Diebold Nixdorf

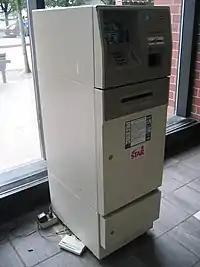
A Diebold 1063ix with a dial-up modem visible at the base

On April 27, 1964, Diebold went public on the New York Stock Exchange with the ticker symbol . In 1965 Diebold began offering pneumatic tube delivery systems to diverse institutions including banks and post offices. Still involved in safes and vaults, in 1968 the First National Bank of Chicago purchased the world's largest double vault doors from Diebold. Diebold subsequently began offering computer-controlled security and surveillance systems in 1970.